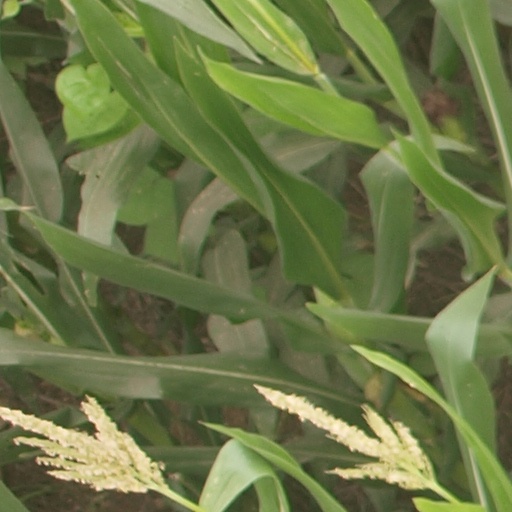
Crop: maize; corn